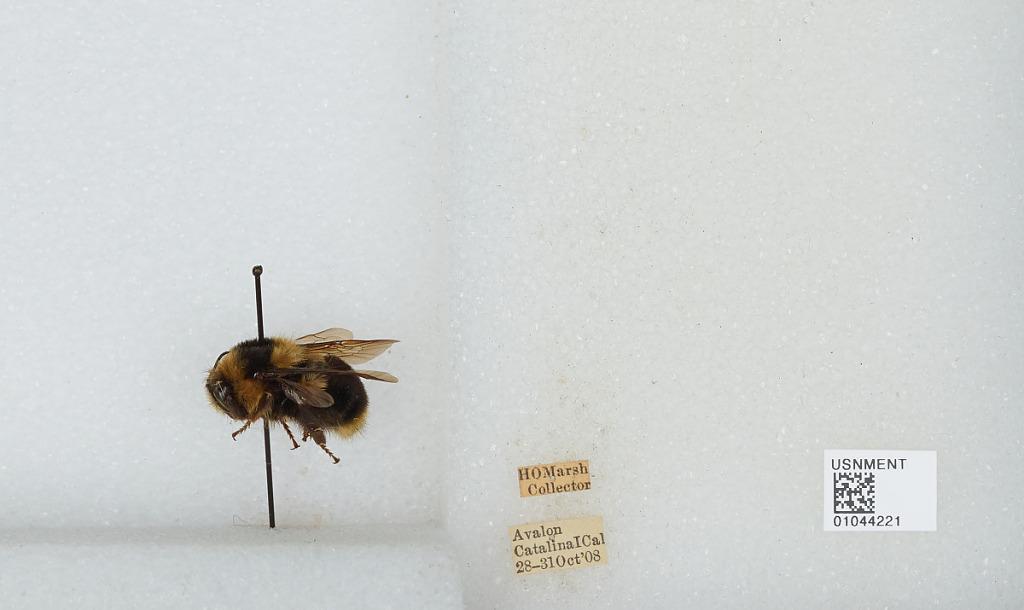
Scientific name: Bombus sp.
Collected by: H. Marsh
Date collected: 1908-10-28
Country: United States
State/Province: California
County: Los Angeles
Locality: Avalon on Santa Catalina Island
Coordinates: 33.3408, -118.328